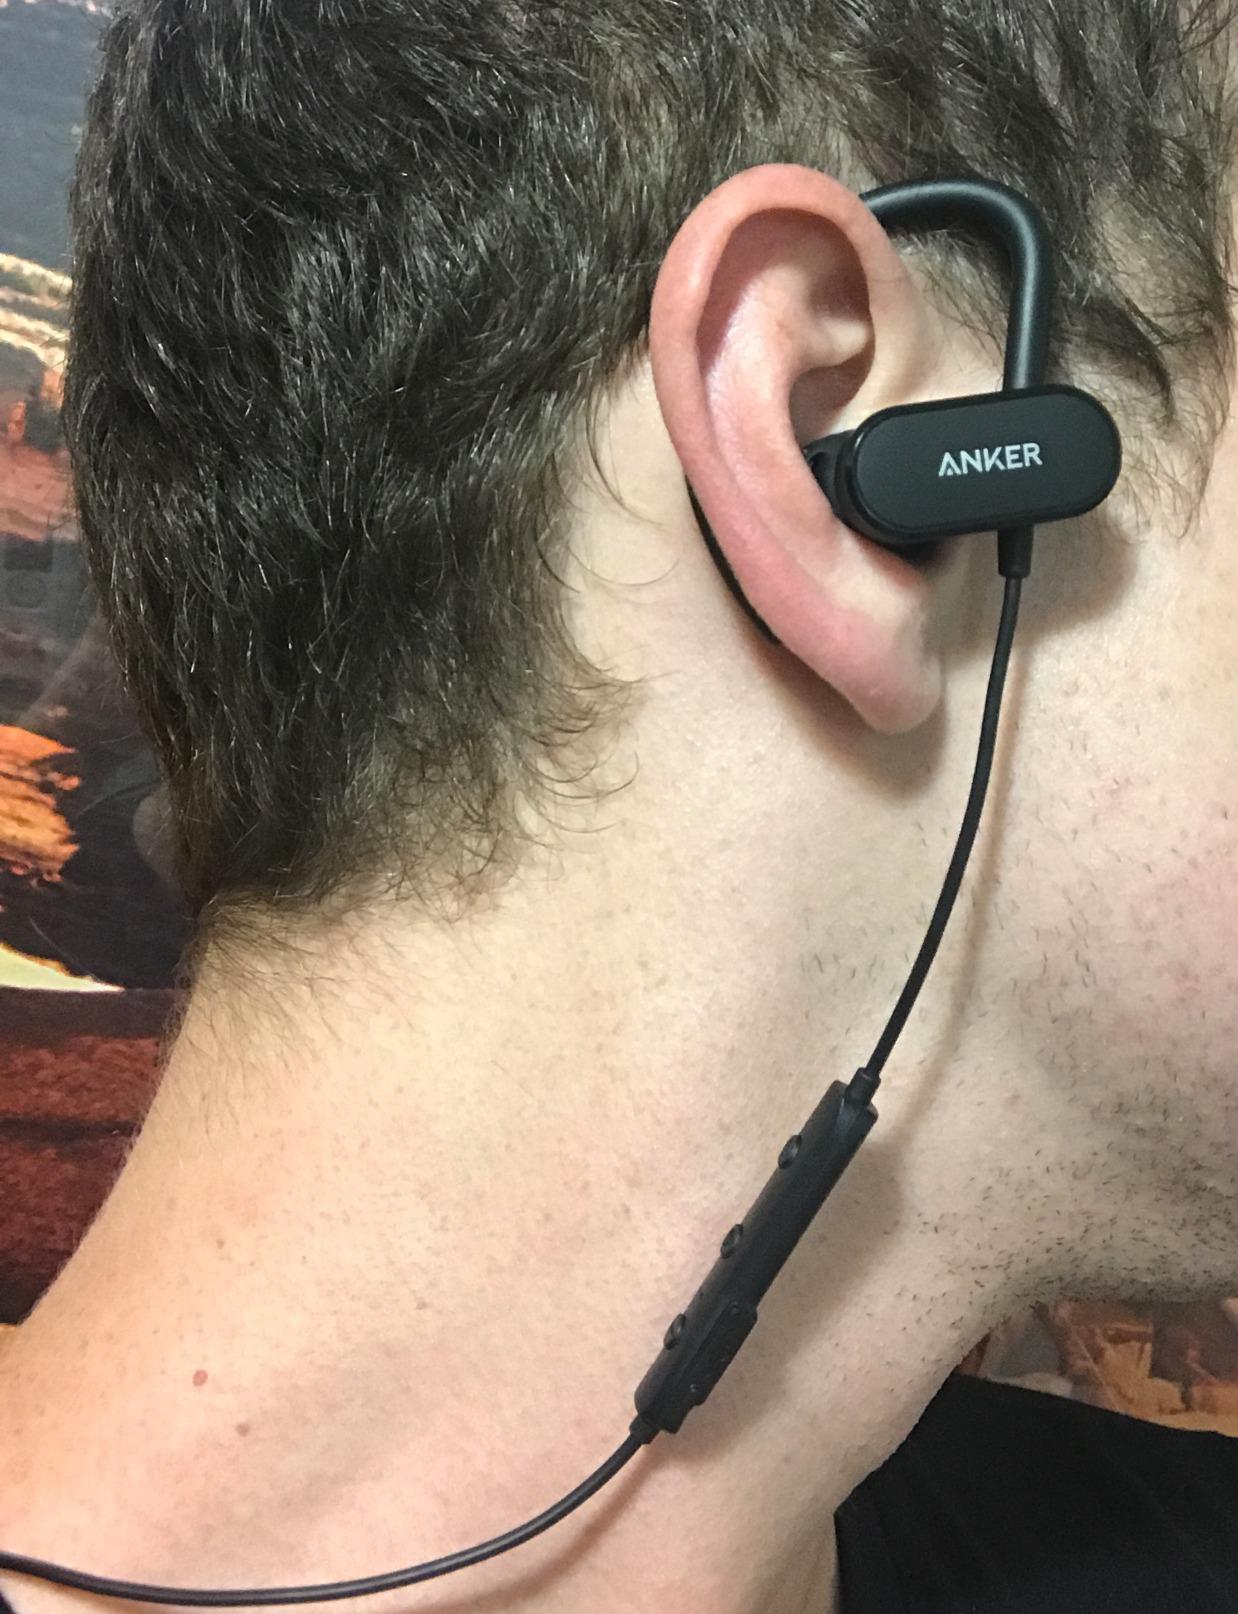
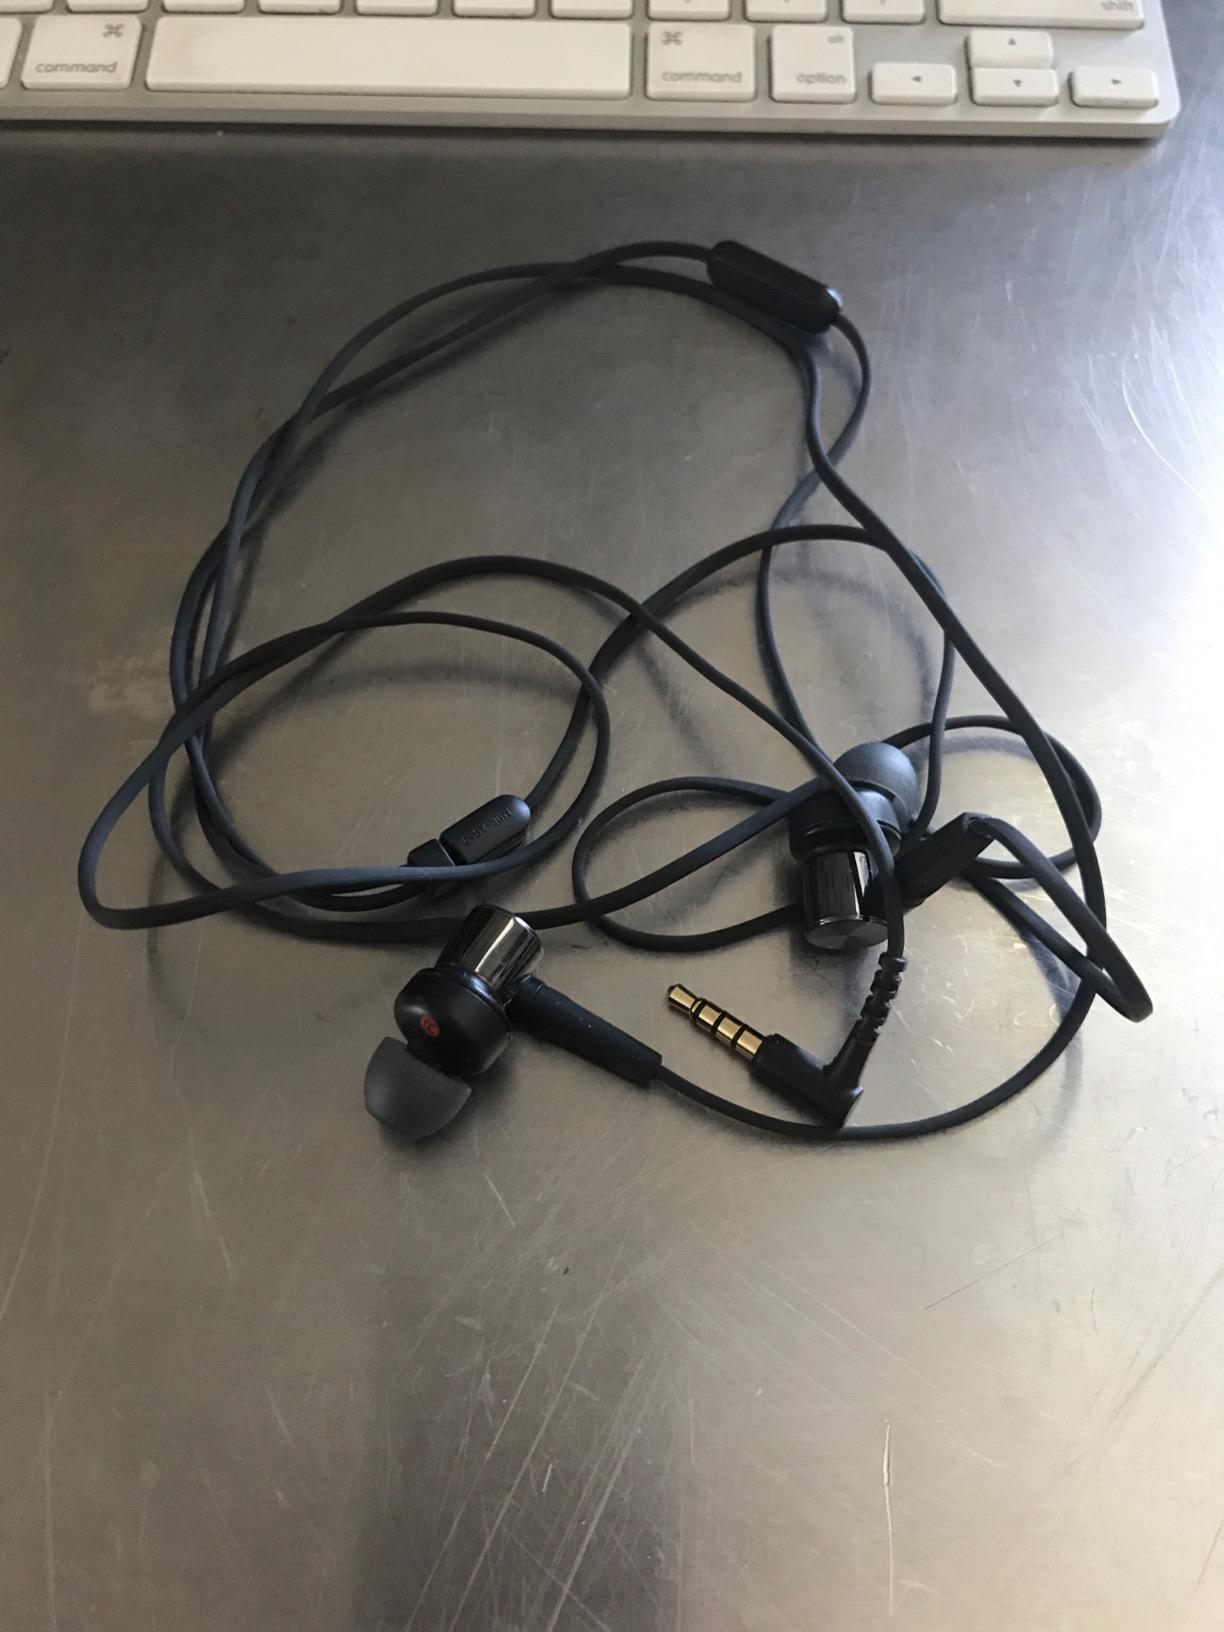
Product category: headphones
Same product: no